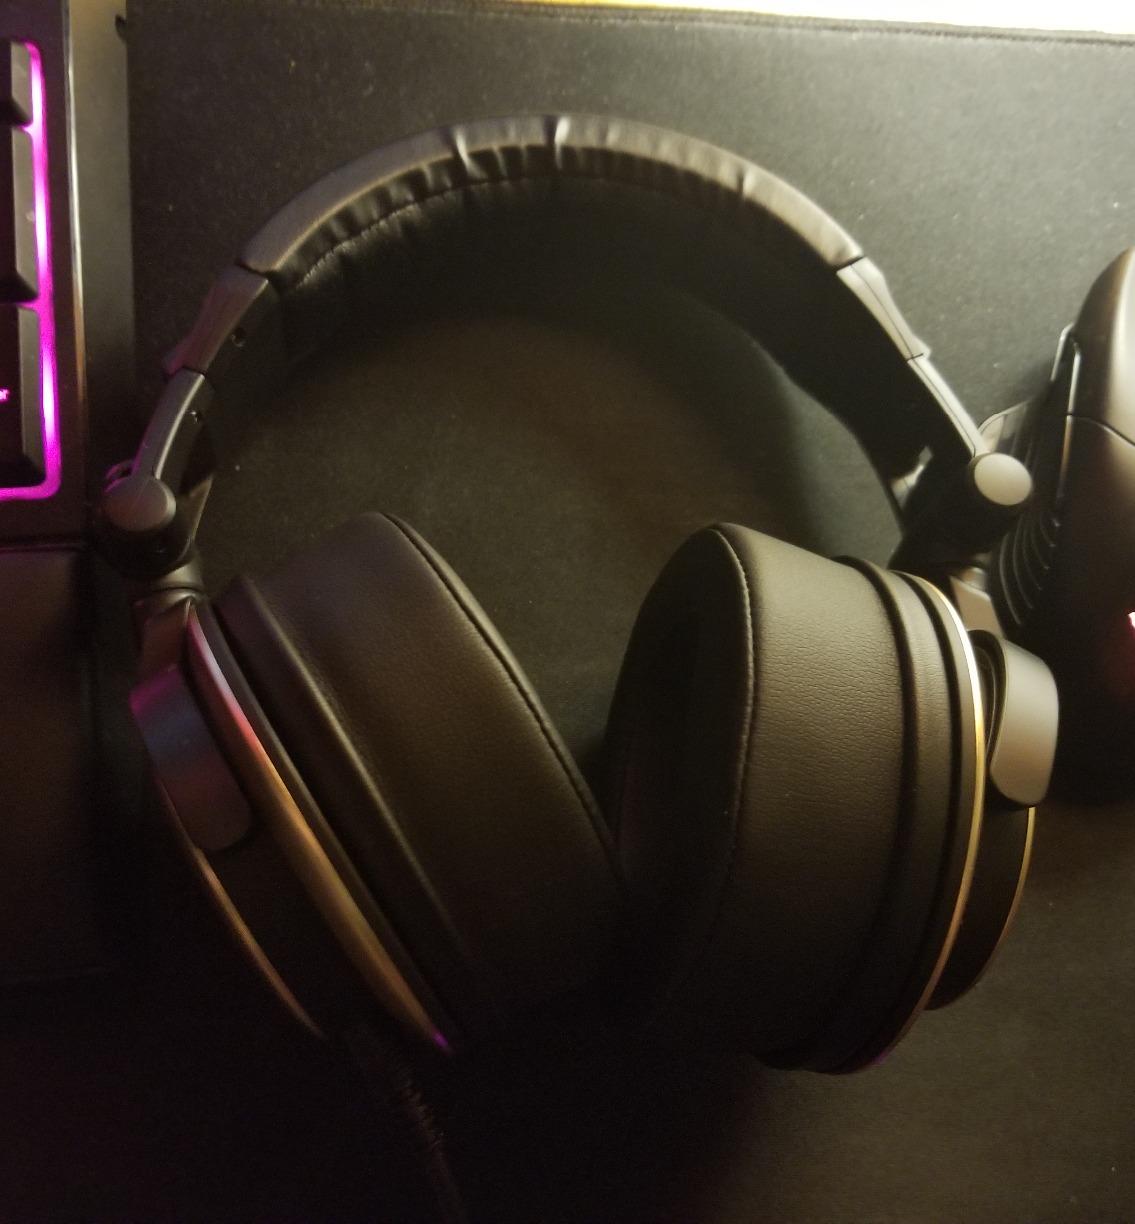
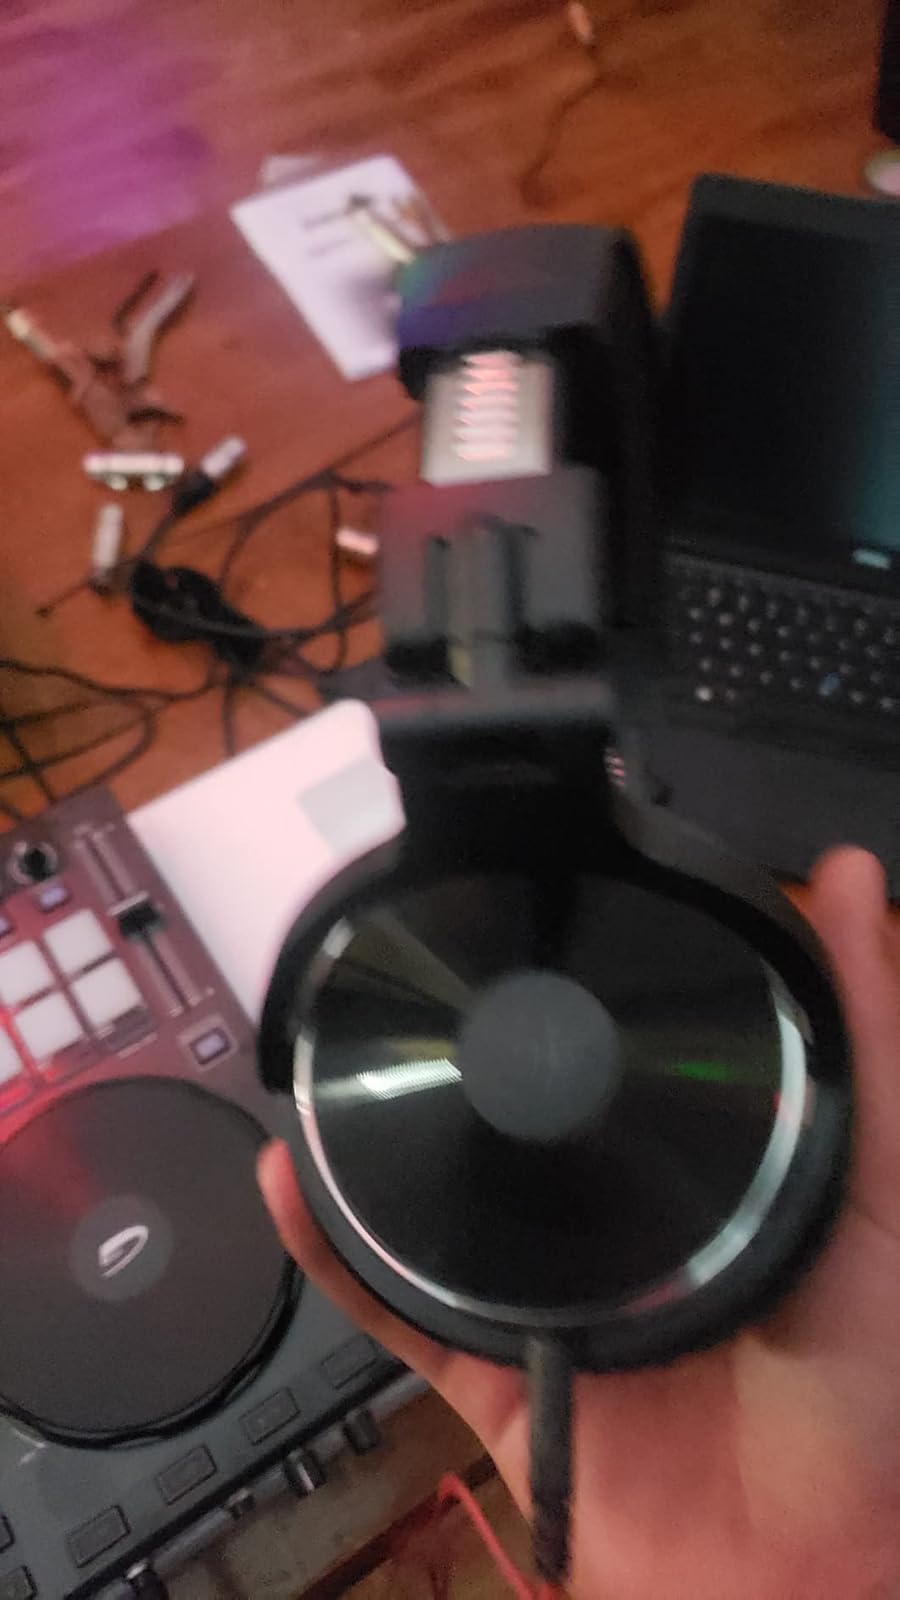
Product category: headphones
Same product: no